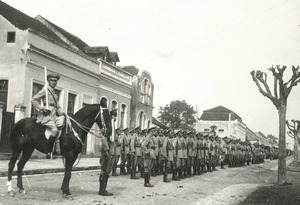
Les polices militaires sont des forces auxiliaires et de réserve de l'armée de terre du Brésil, et font partie du système de sécurité publique et de protection sociale brésilienne. Ses membres sont appelés les militaires des États.
Au Brésil, les polices militaires sont des forces préventives chargées du maintien de l'ordre public au sein des États. Chaque État possède sa propre police militaire subordonné aux gouvernements, avec différentes structures, règlements et uniformes.